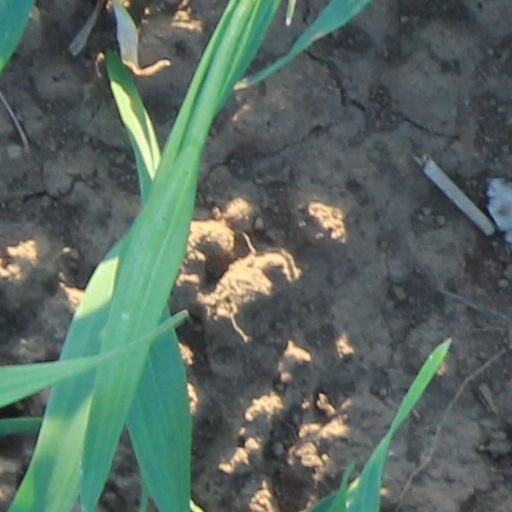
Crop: wheat